Post-grunge

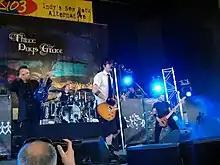
Three Days Grace in 2006

3 Doors Down's debut studio album "The Better Life" was certified 6× platinum by the RIAA and sold at least 5,653,000 copies in the United States. "The Better Life" song "Kryptonite" peaked at number 3 on the "Billboard" Hot 100 and number 1 on the Mainstream Top 40 chart. 3 Doors Down's second studio album "Away from the Sun" was certified by the RIAA and sold at least 3,863,000 copies in the United States. Lifehouse achieved mainstream success in the early 2000s; their song "Hanging by a Moment", which peaked at number 2 on the "Billboard" Hot 100, was the most played song on the radio in 2001. Puddle of Mudd broke into the mainstream in the early 2000s; their album "Come Clean" was certified by the RIAA and the album's songs "Blurry" and "She Hates Me" both reached very high positions on the "Billboard" Hot 100. "Blurry" peaked at number 5 on the "Billboard Hot 100" and "She Hates Me" peaked at number 13 on the "Billboard" Hot 100. "She Hates Me" also peaked at number 7 on the Top 40 Mainstream chart. The band Default became popular with their song "Wasting My Time". It peaked at number 13 on the "Billboard" Hot 100.